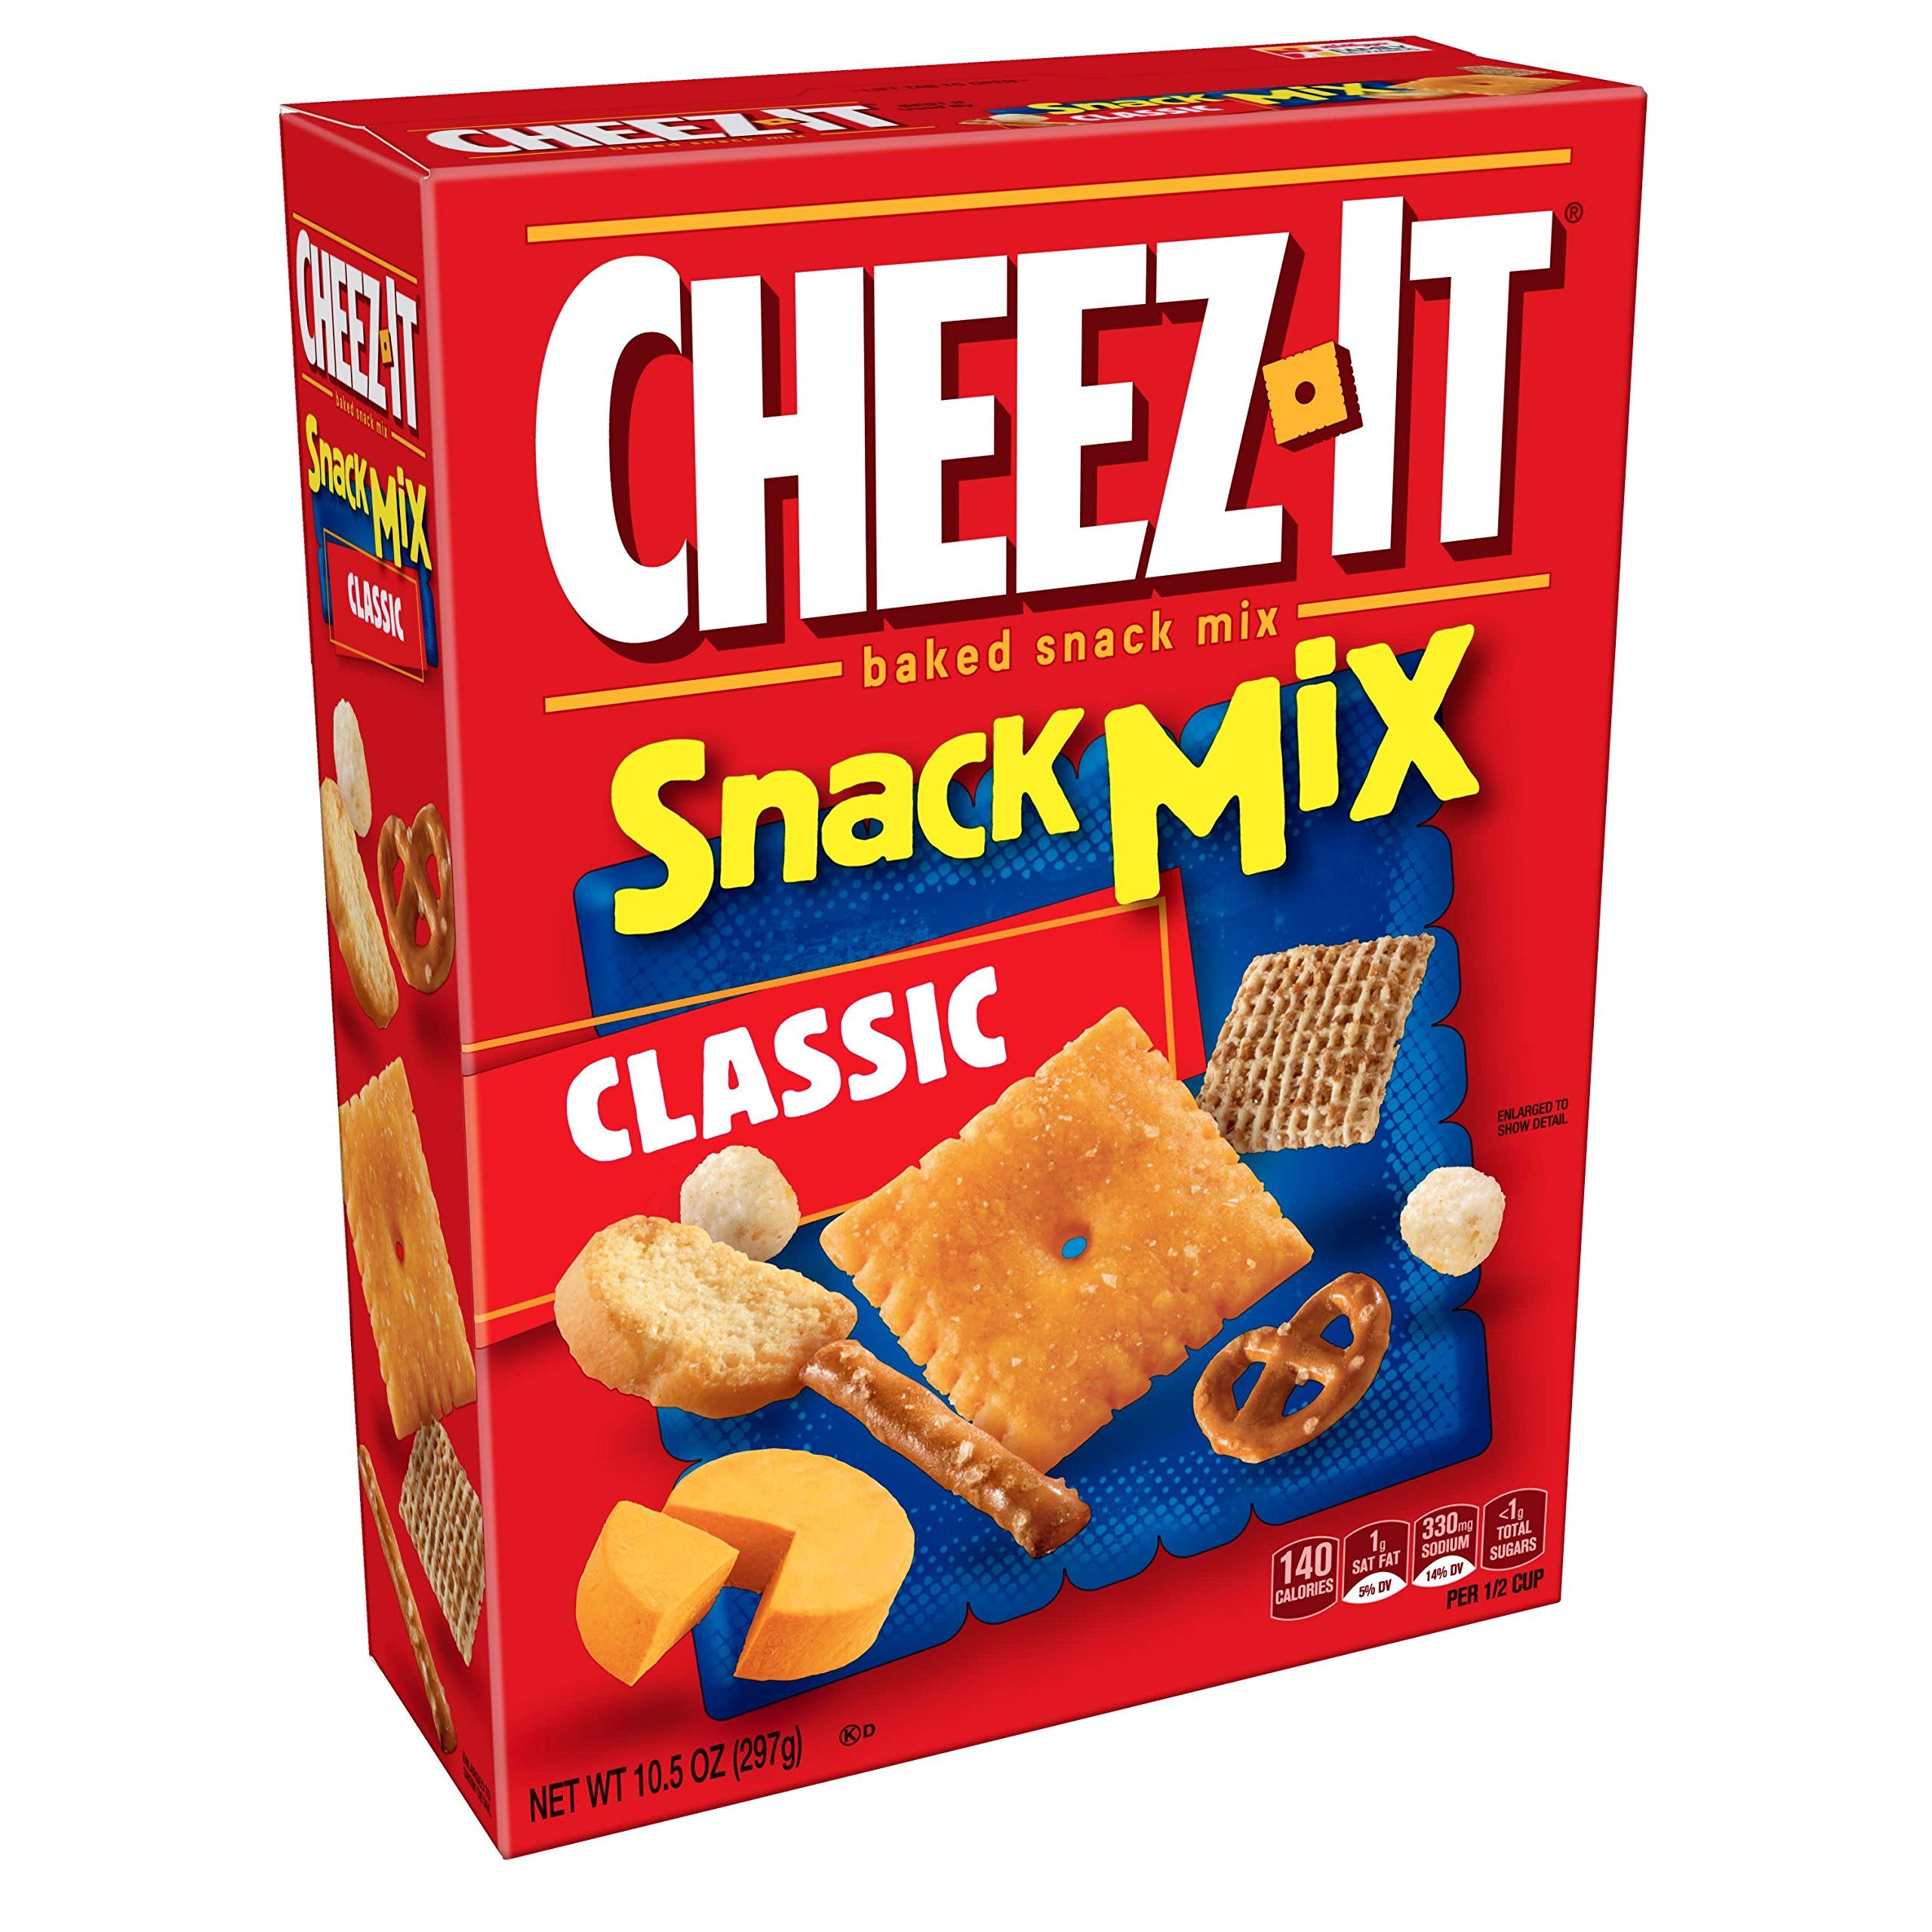
Item Name: Cheez-It Classic Baked Snack Mix, 10.5 OZ(Pack of 8)
Value: 8.0
Unit: Count

Price: 39.14